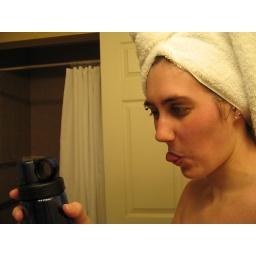
mad at my water bottle for leaking in my purse yet again